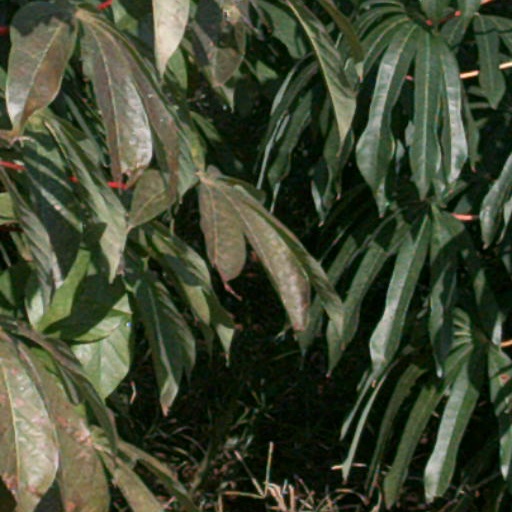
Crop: cassava